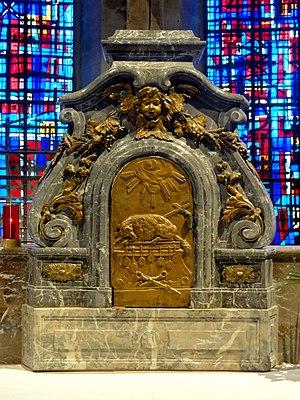
Mobilier de l'église - voir titre.
L'église Saint-Pierre-Saint-Paul est une église catholique paroissiale située à Gonesse, en France. C'est la plus grande église du pays de France. Elle a été construite entre 1180 et 1305 environ sous trois principales campagnes de travaux, en réutilisant la base et le premier étage d'un clocher roman du second quart du XIIᵉ siècle. Le plan prévoit une nef de huit travées accompagnée de deux bas-côtés ; un chœur composée d'une travée droite et d'une abside en hémicycle ; et un déambulatoire sans chapelles rayonnantes, ce qui est assez rare. L'architecture gothique est très soignée, et les chapiteaux sont d'une grande qualité. Le vaisseau central comporte un triforium ou des galeries ouvertes sur combles sur toute sa longueur. La nef, qui date pour l'essentiel de la période comprise entre 1245 et 1305 environ, répond au parti fixé par l'architecte qui lança la construction du bas-côté nord au début du XIIIᵉ siècle, et sa conception est propre à la première période gothique. Le triforium est néanmoins de style gothique rayonnant, et semble calqué sur la basilique Saint-Denis. L'étage des fenêtres hautes et les voûtes n'ont jamais été exécutés.